Special forces

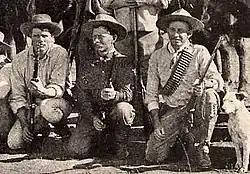
British Army scouts in South Africa (1893): Frederick Russell Burnham (middle); Hon. Maurice Gifford (right)

Between the 17th and 18th centuries, there were wars between American colonists and Native American tribes. In Colonial America specialized Rangers formed and first mentioned by Capt. John Smith, in 1622. Learning frontier skills from friendly Native Americans the Rangers helped carry out offensive strikes "frontier combat" against hostile Natives. Thus Ranger companies were formed to provide reconnaissance, intelligence, light infantry, and scouting. Colonel Benjamin Church (c. 1639–1718) was the captain of the first Ranger force in America (1676).